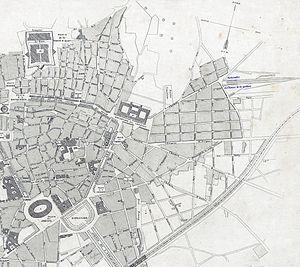
Extrait du plan de Nîmes (1850)
La Compagnie des Mines de la Grand’Combe et des chemins de fer du Gard est une société qui construisit et exploita une ligne de chemin de fer des mines de La Grand’Combe, dans le Gard, au port de Beaucaire, sur le Rhône.